Circumferential Road 5

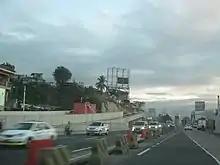
The unfinished northern section of the C-5 Kalayaan elevated U-turn slot in March 2009, about two months before its completion

From MacArthur Highway in Karuhatan, Valenzuela to Harbor Link Interchange, a cloverleaf interchange with the main line of the North Luzon Expressway (NLEX), C-5 is a toll road known as NLEX Karuhatan Link or NLEX Segment 9. Measuring long, it is also the first segment of the NLEX Harbor Link project, which connects the NLEX with the Port of Manila.